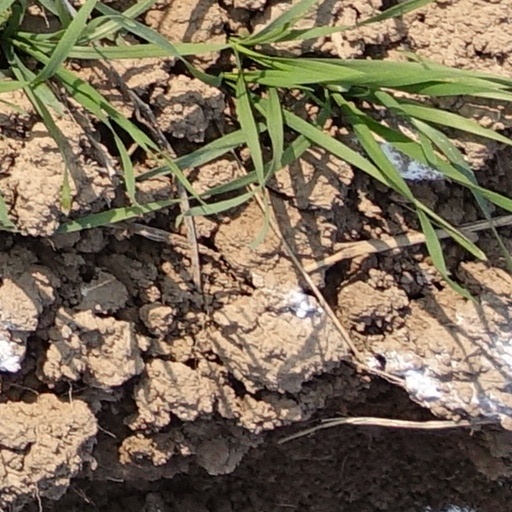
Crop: wheat